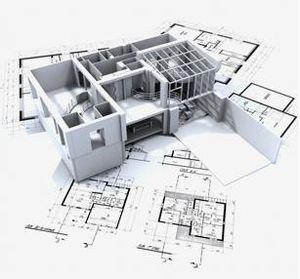
La « carte vitale du bâtiment » est un projet issu de l’un des chantiers du « Plan Bâtiment Durable » français. C'est sous cette dénomination provisoire la première et principale solution proposée par un groupe de travail consacré dans ce cadre au thème « Rénovation des logements : du diagnostic à l’usage ».